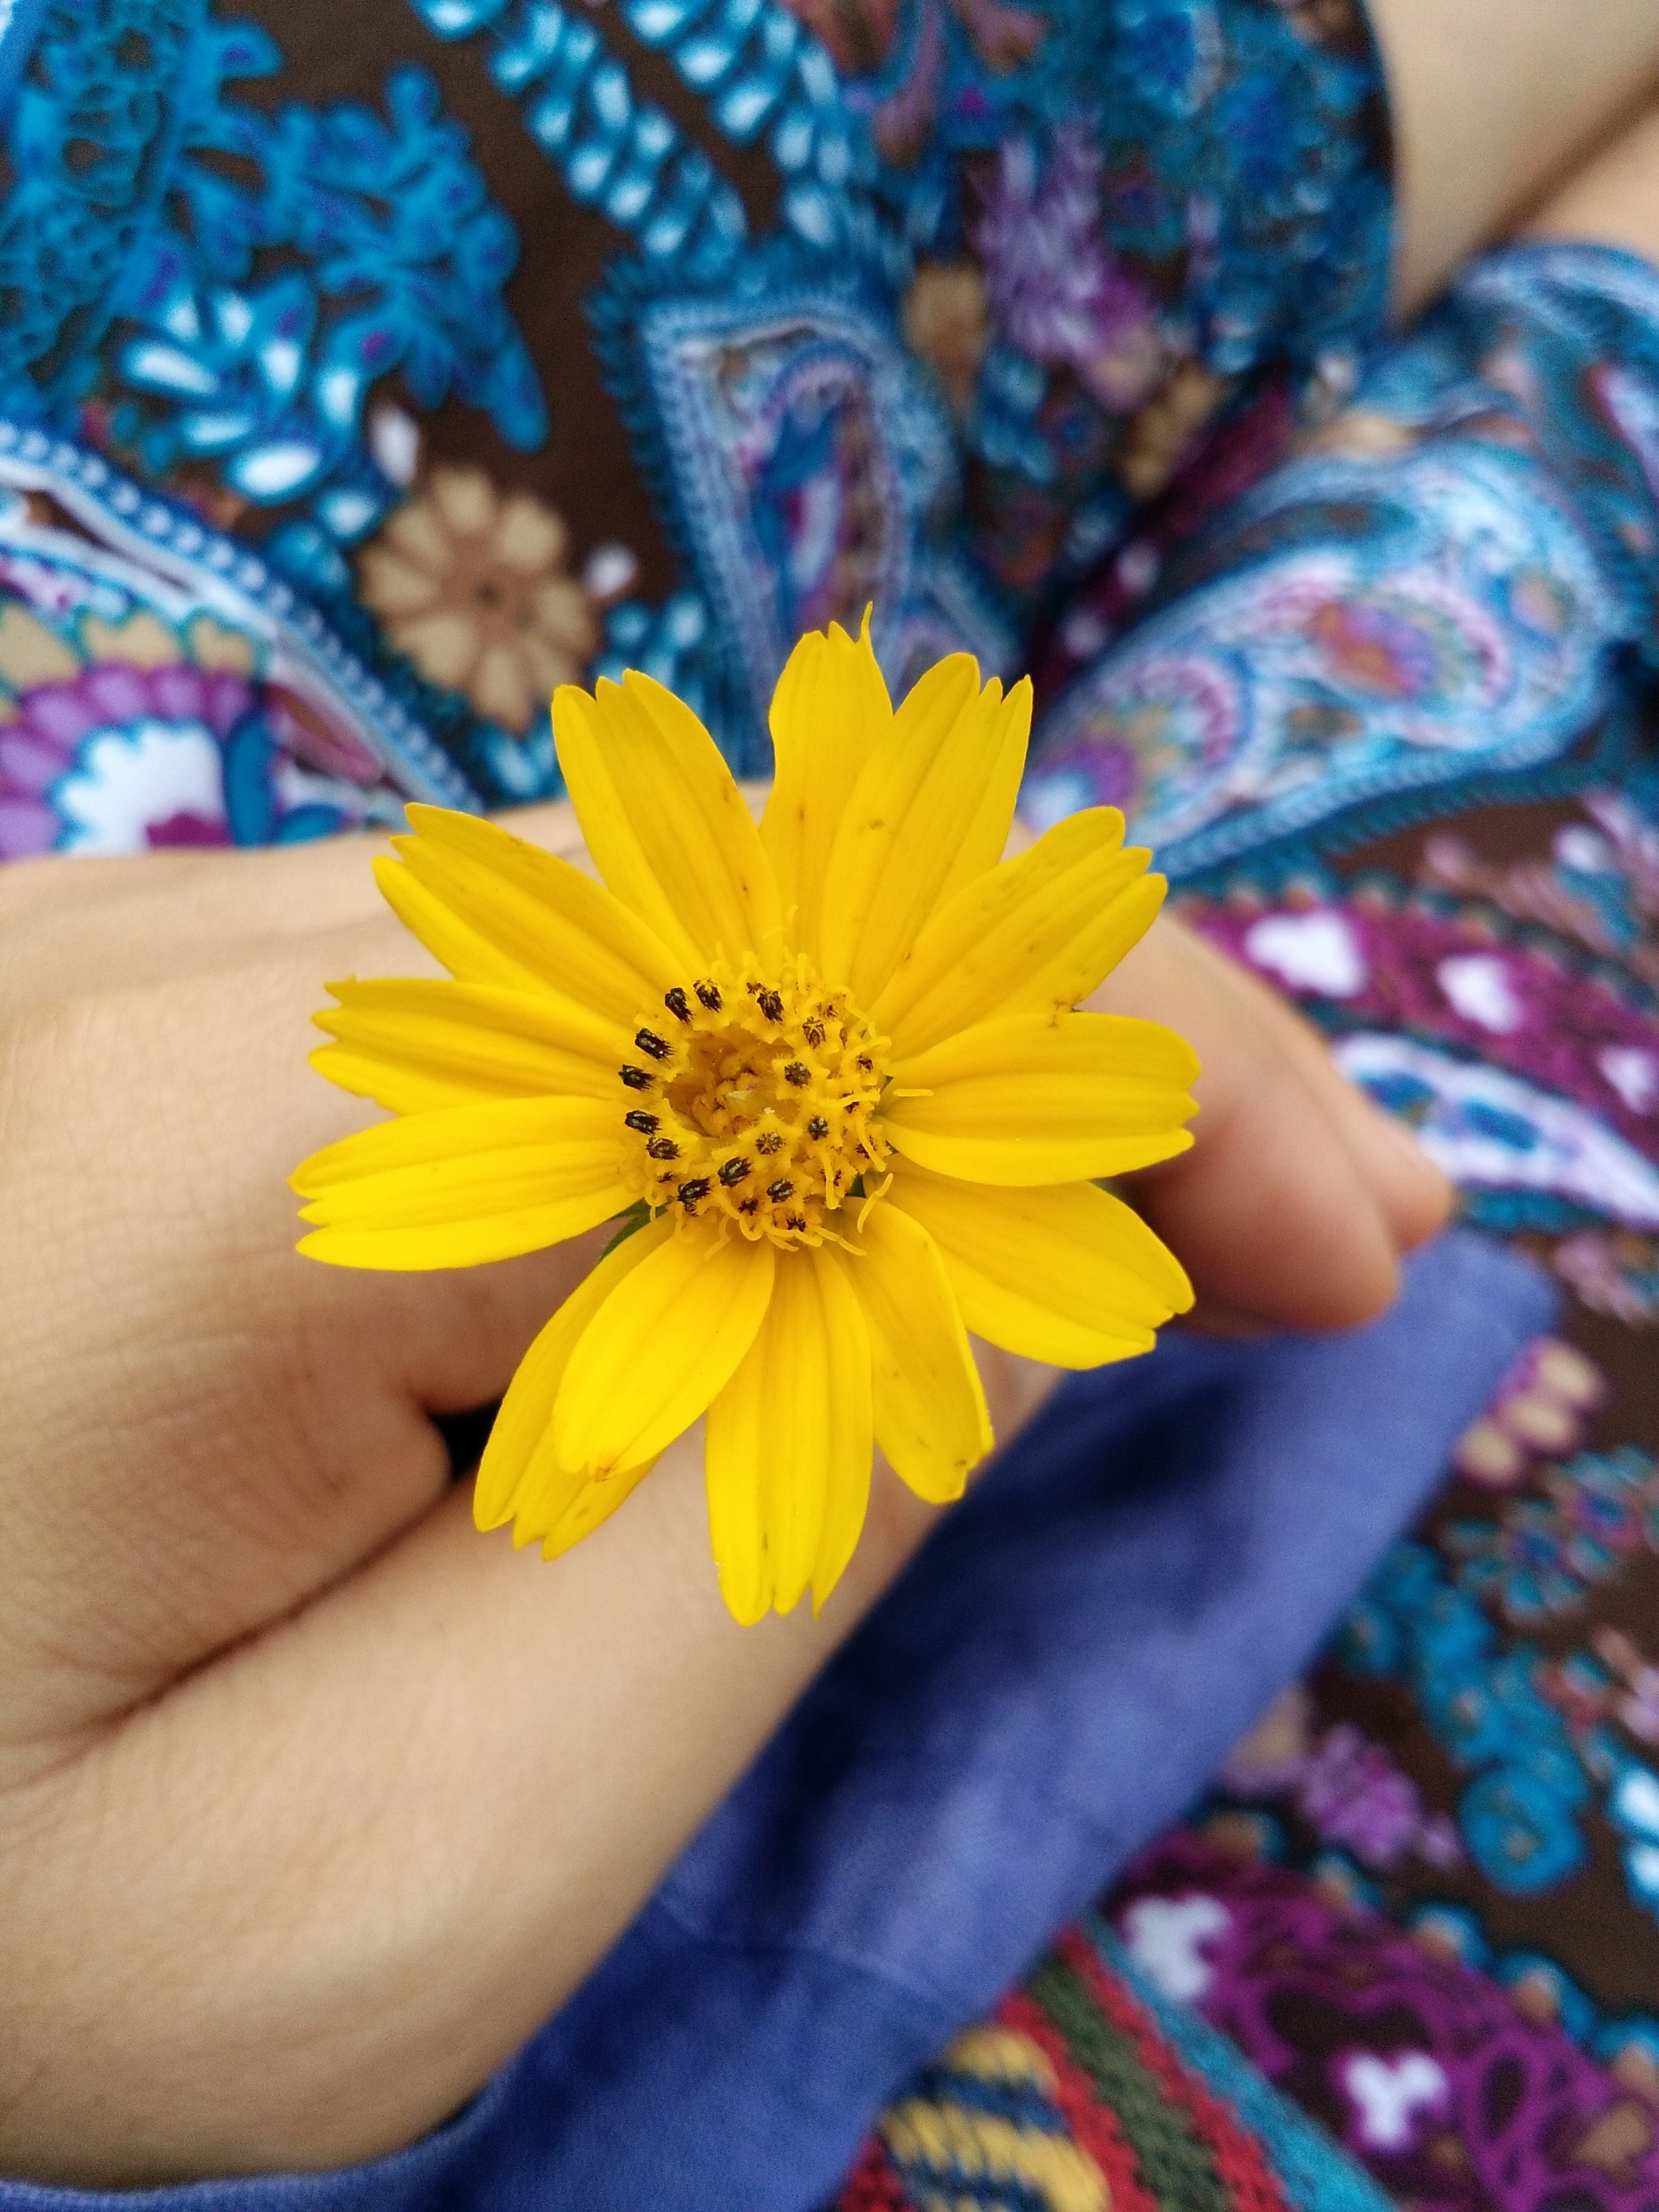
hand, plant, flower, petal, yellow, flora, flowers, daisy family, flower bouquet